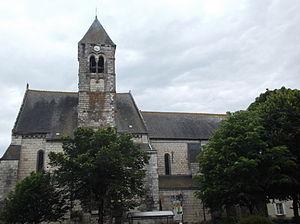
Eglise de SepmesEsperanto: kirko Notre-Dame-de-Sepmes
Cet article recense une partie des monuments historiques d'Indre-et-Loire, en France.
Sepmes est une commune française du département d'Indre-et-Loire, en région Centre-Val de Loire.